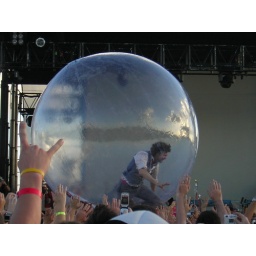
The boy in the plastic bubble....